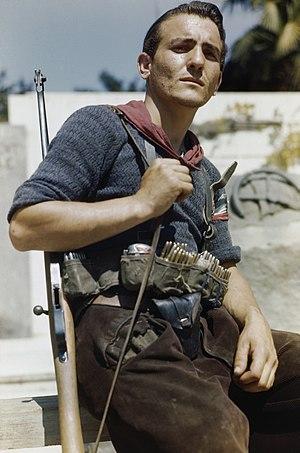
La résistance en Italie pendant la Seconde Guerre mondiale est un terme générique qui désigne les activités des groupes de résistance qui se sont opposés aux forces d'occupation allemandes et au régime fasciste italien de la République sociale italienne pendant les dernières années de la Seconde Guerre mondiale. Ce mouvement englobe l'ensemble des mouvements politiques et militaires composés d'Italiens de tout âge, sexe, opinion politique et classe sociale, après l'invasion du pays par les Alliés, l'armistice entre l'Italie et les forces armées alliées, et l'occupation militaire allemande de l'Italie du Nord. Le conflit auquel ils ont pris part s'appelle la Guerre de libération d'Italie, lorsqu'ils ont pris part à la campagne d'Italie contre l'Axe, ou la Guerre civile italienne, lorsqu'ils se réfèrent spécifiquement au conflit contre les fascistes. La République italienne se revendique comme étant issue de la lutte de la résistance.